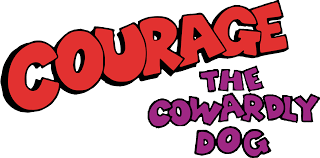
Portrait style: Cartoon Portrait